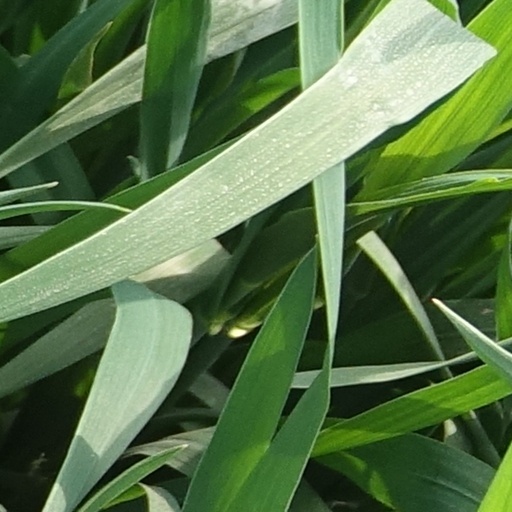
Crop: wheat